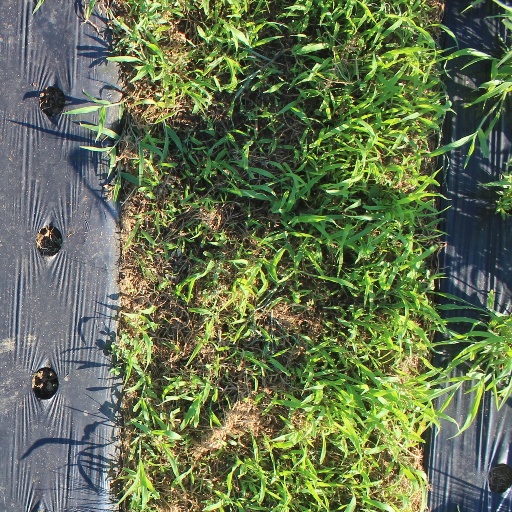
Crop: sorghum